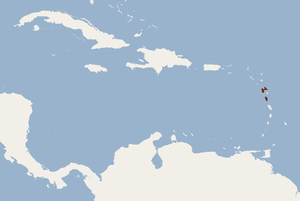
Cette liste commentée recense la mammalofaune en Guadeloupe. Elle répertorie les espèces de mammifères guadeloupéens actuels et celles qui ont été récemment classifiées comme éteintes. Cette liste comporte 59 espèces réparties en sept ordres et 23 familles, dont une est « éteinte », cinq sont « en danger », cinq autres sont « vulnérables », une est « quasi menacée » et treize ont des « données insuffisantes » pour être classées.